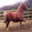
Label: horse